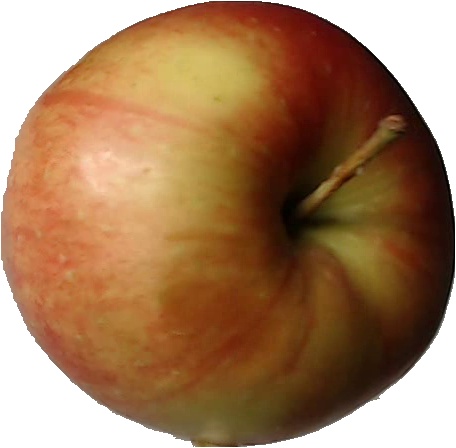
Label: apple_red_2